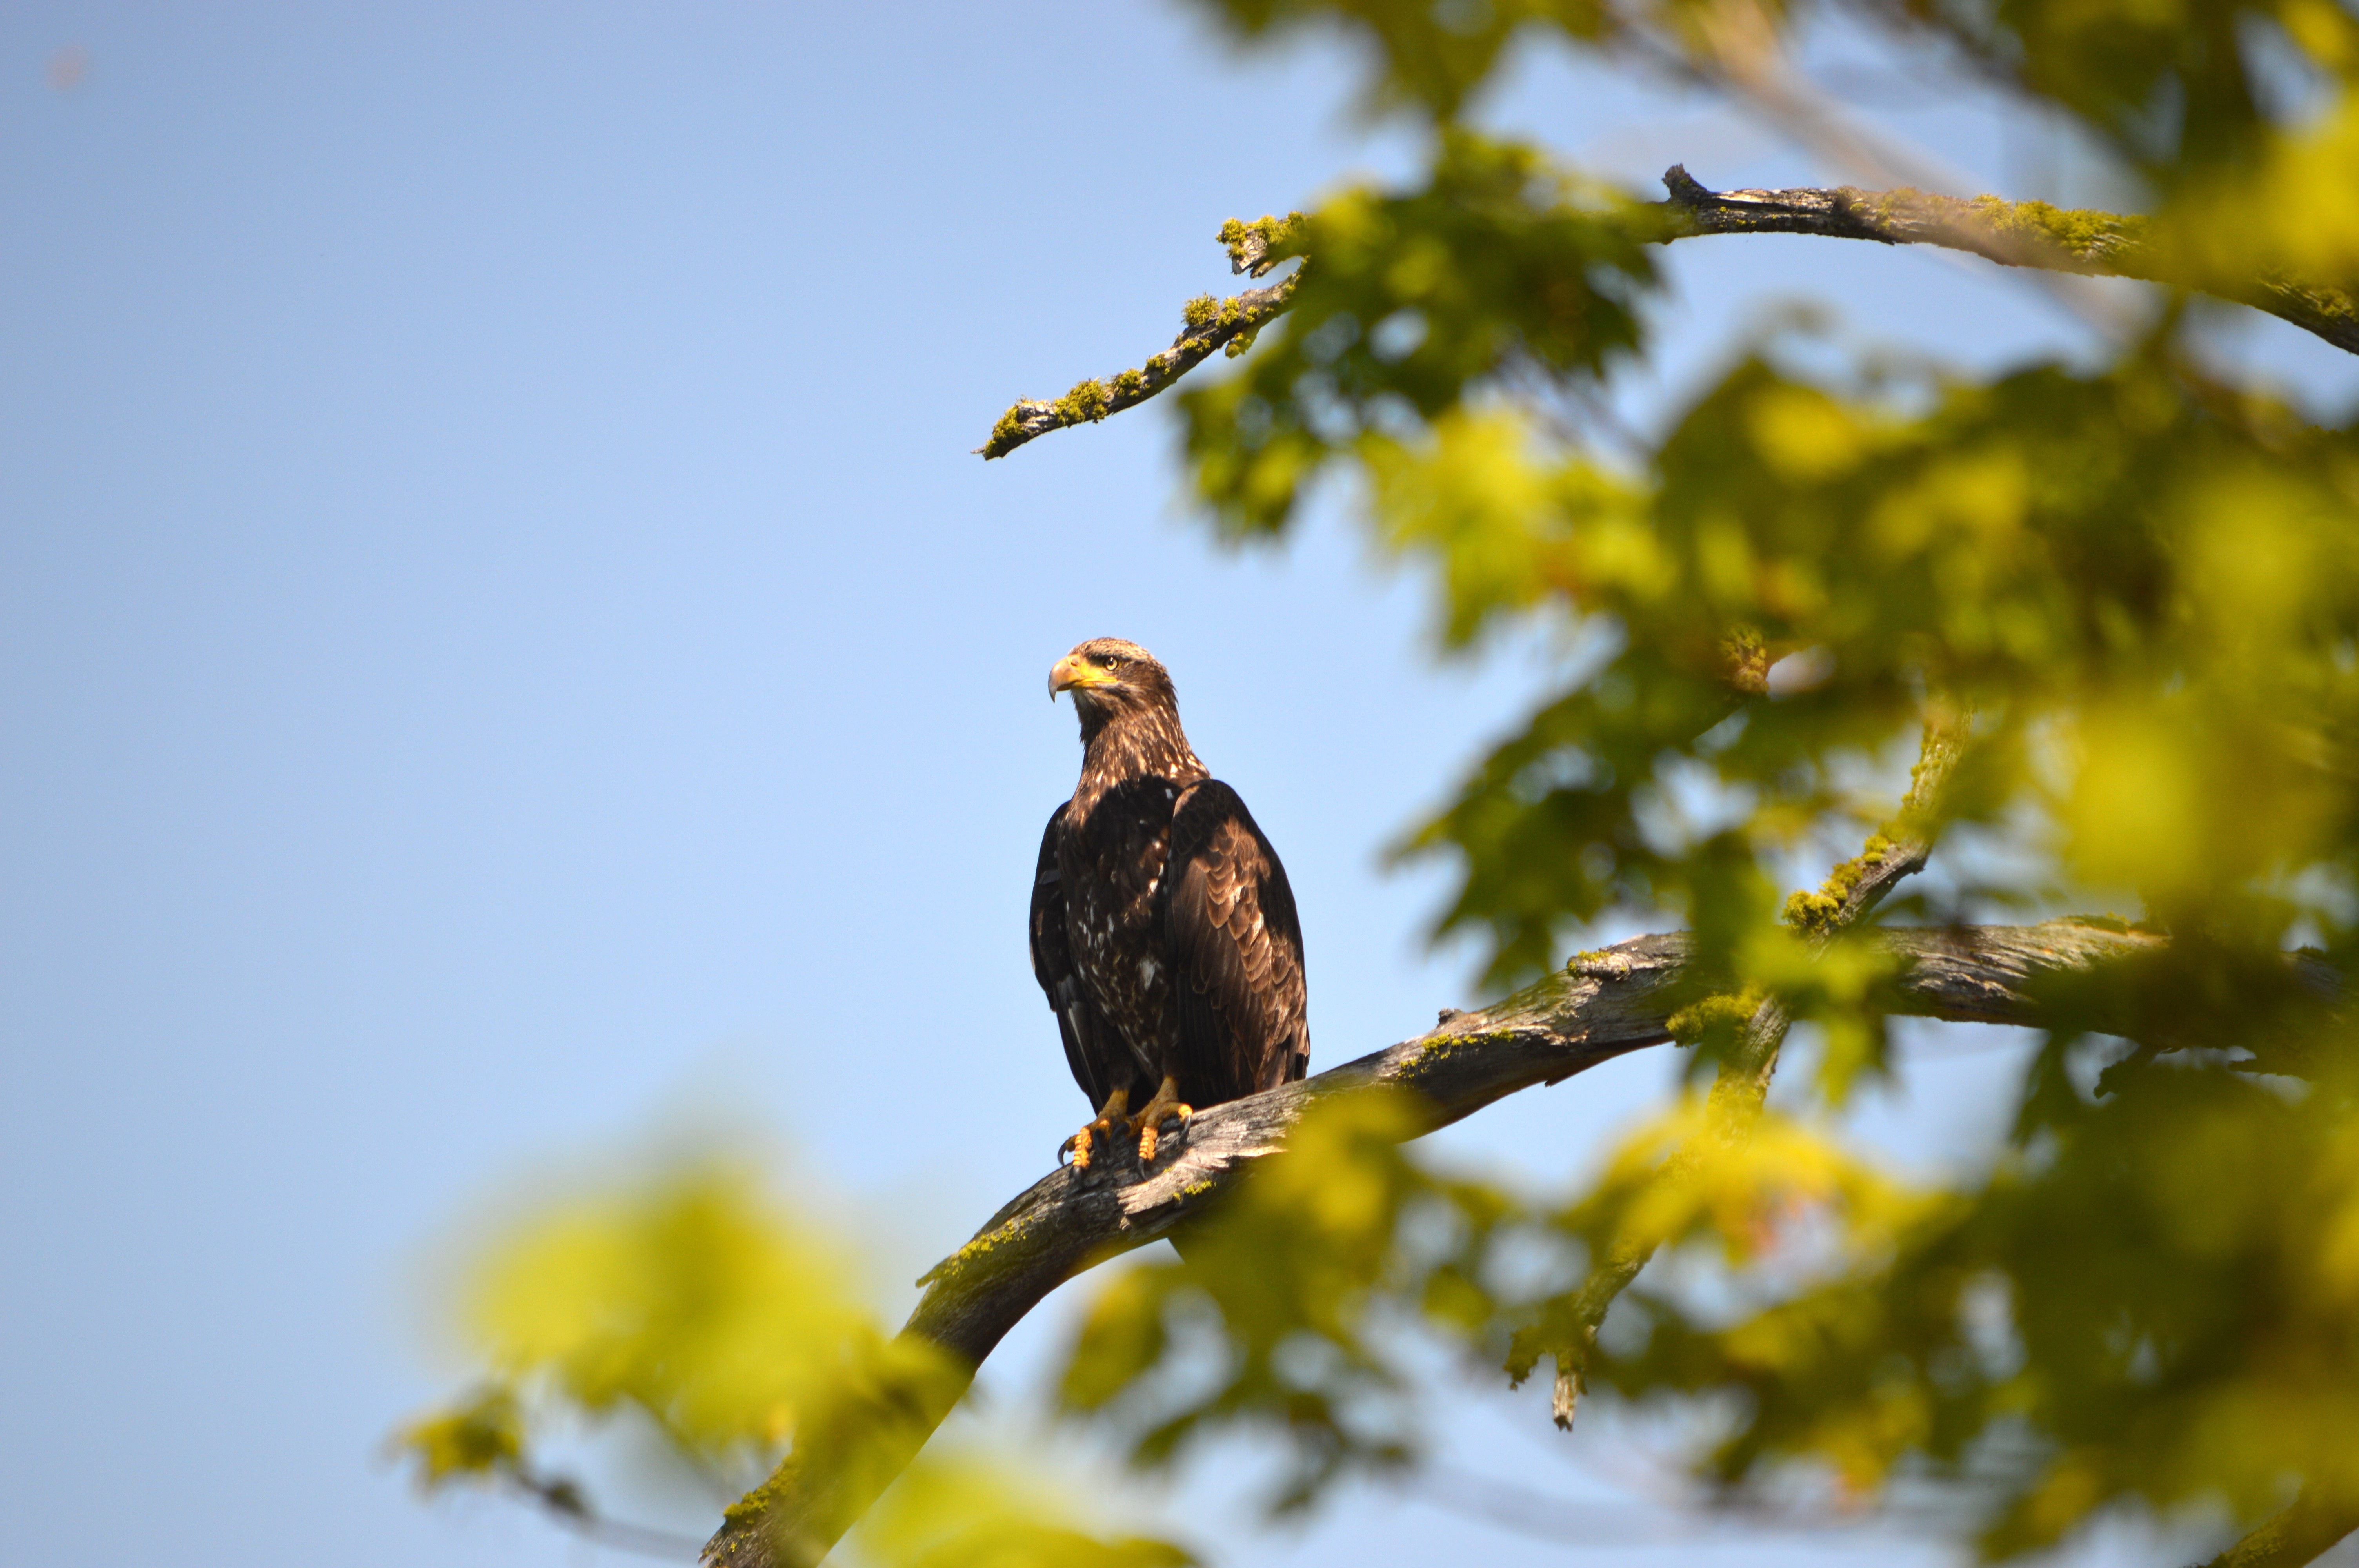
tree, nature, wilderness, branch, bird, wildlife, beak, eagle, yellow, fauna, raptor, bird of prey, bald eagle, animals, vertebrate, montana, perching bird